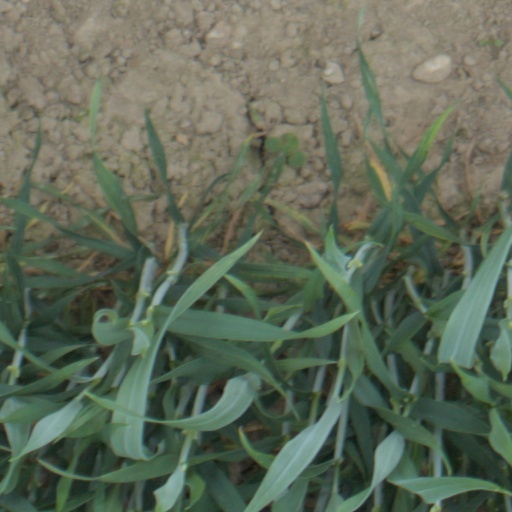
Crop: wheat